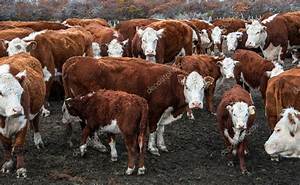
Label: mucca